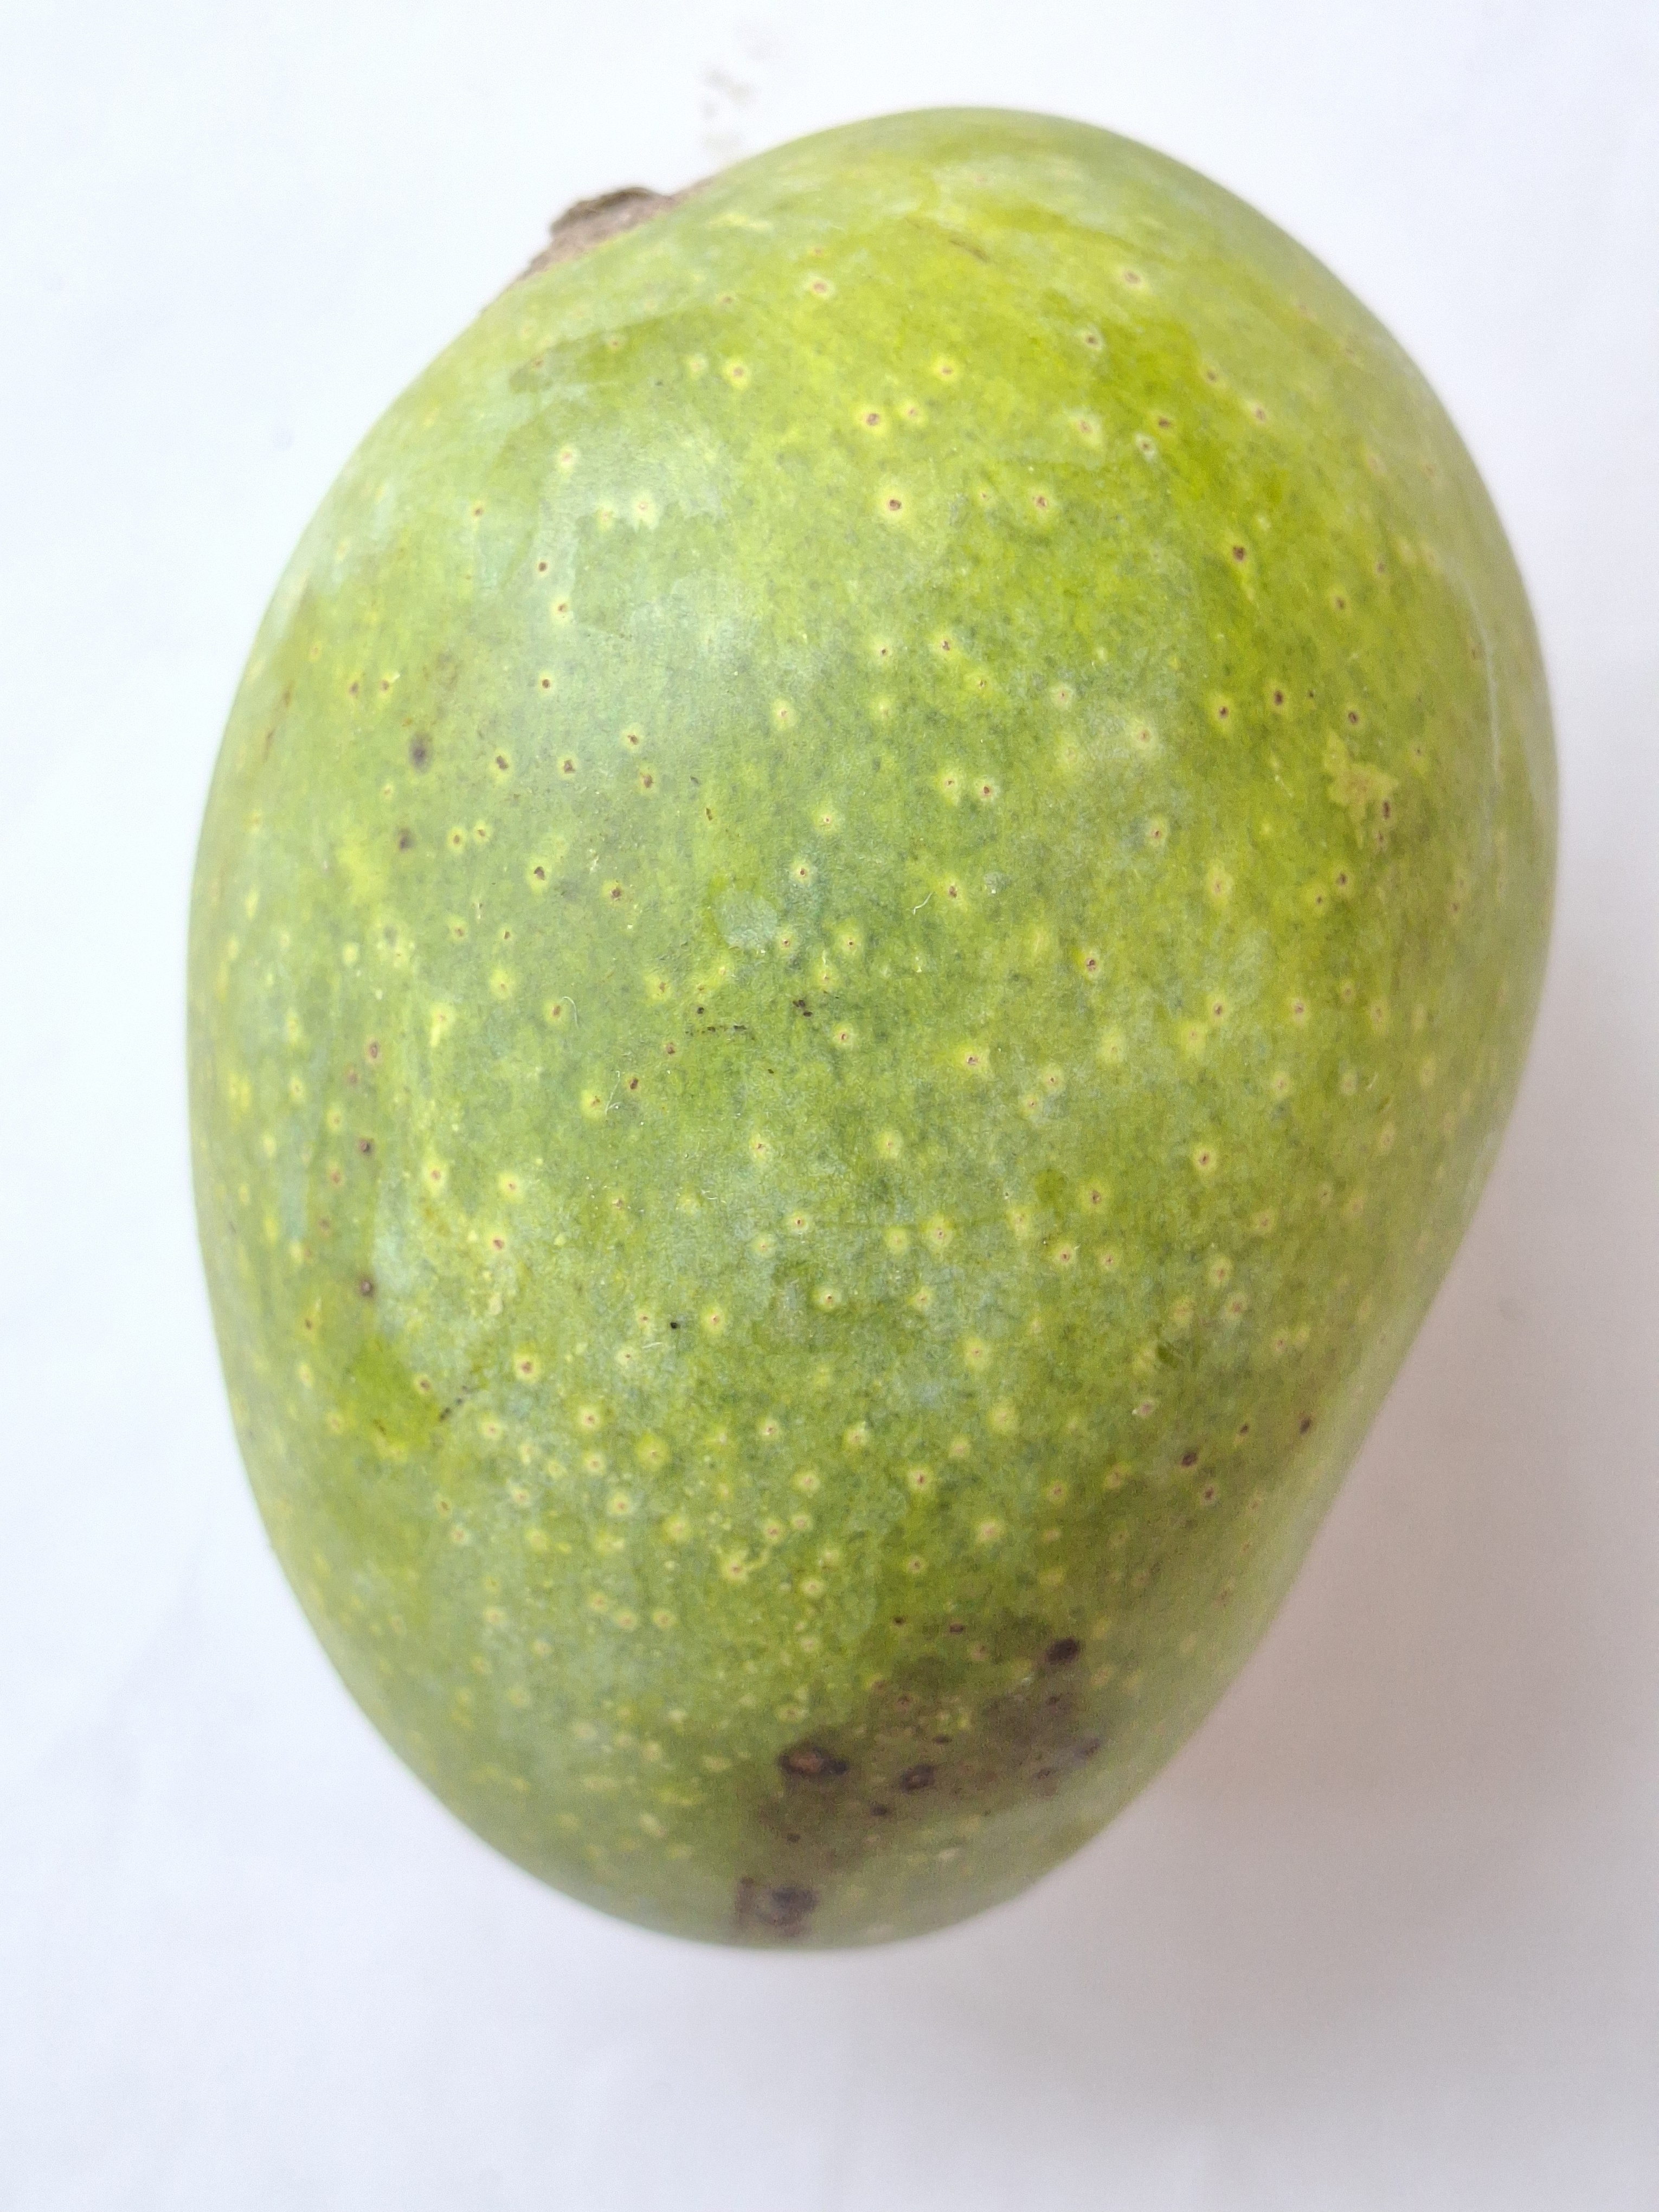
Mango variety: GopalBhog